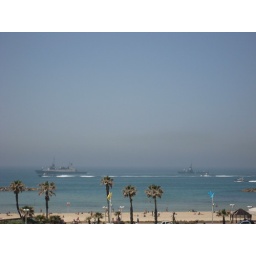
two serious-looking ships pass by the beach